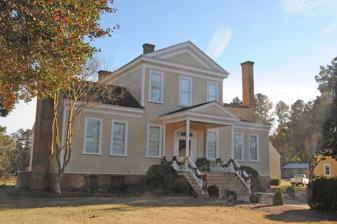
Building: The Hermitage (Tillery, North Carolina)
Country: United States of America
Year built: 1810
Historic house in North Carolina, United States United States historic place The Hermitage U.S. National Register of Historic Places Show map of North Carolina Show map of the United States Location 1 mile (1.6 km) west of Tillery off NC 481, near Tillery, North Carolina Coordinates 36°14′30″N 77°30′23″W / 36.24167°N 77.50639°W / 36.24167; -77.50639 Area 20 acres (8.1 ha) Built 1810 ( 1810 ) NRHP reference No. 75001274 Added to NRHP May 29, 1975 The Hermitage , also known as Tillery House, is a historic plantation house located near Tillery , Halifax County, North Carolina . It was built about 1810, and is a tripartite house that consists of a two-story, three-bay, pedimented central block flanked by one-story, two-bay, wings. An exterior end chimney rises at the end of each wing and at the rear of the very long central block. It was listed on the National Register of Historic Places in 1975. References